Tolman-Gay House

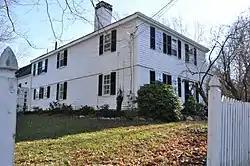

The Tolman-Gay House is a historic house at 1196 Central Avenue in Needham, Massachusetts. Built in 1743, it is a well-preserved example of mid-18th century architecture, which was occupied for nearly two centuries by members of two of Needham's early families. It was listed on the National Register of Historic Places in 1982.